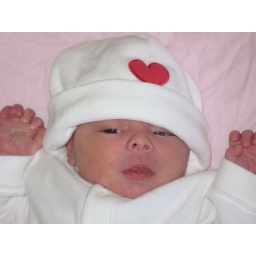
Marissa looks pretty cute in hats, especially ones with red hearts!